LAV-300

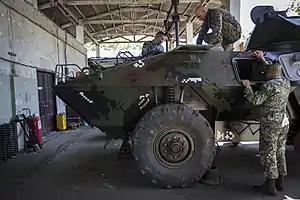
A Marine with the 1st Marine Division works with Filipino marines to examine the LAV-300's interior.

The LAV-300 has a seating capacity for three crewmembers, consisting of a driver, commander and gunner, and nine passengers. Its weight is at 14,696 kg. with a length of 6.40 m and width of 2.54 m. The height is at 2.7 m with a turret and at 1.98 m to the hull. It can go up to 105 km/h under a range of 925 km.